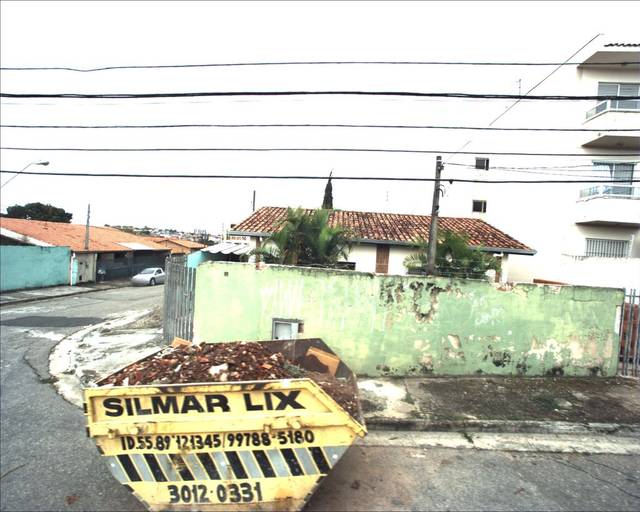
Region: Brazil
Coordinates: -23.503, -47.489